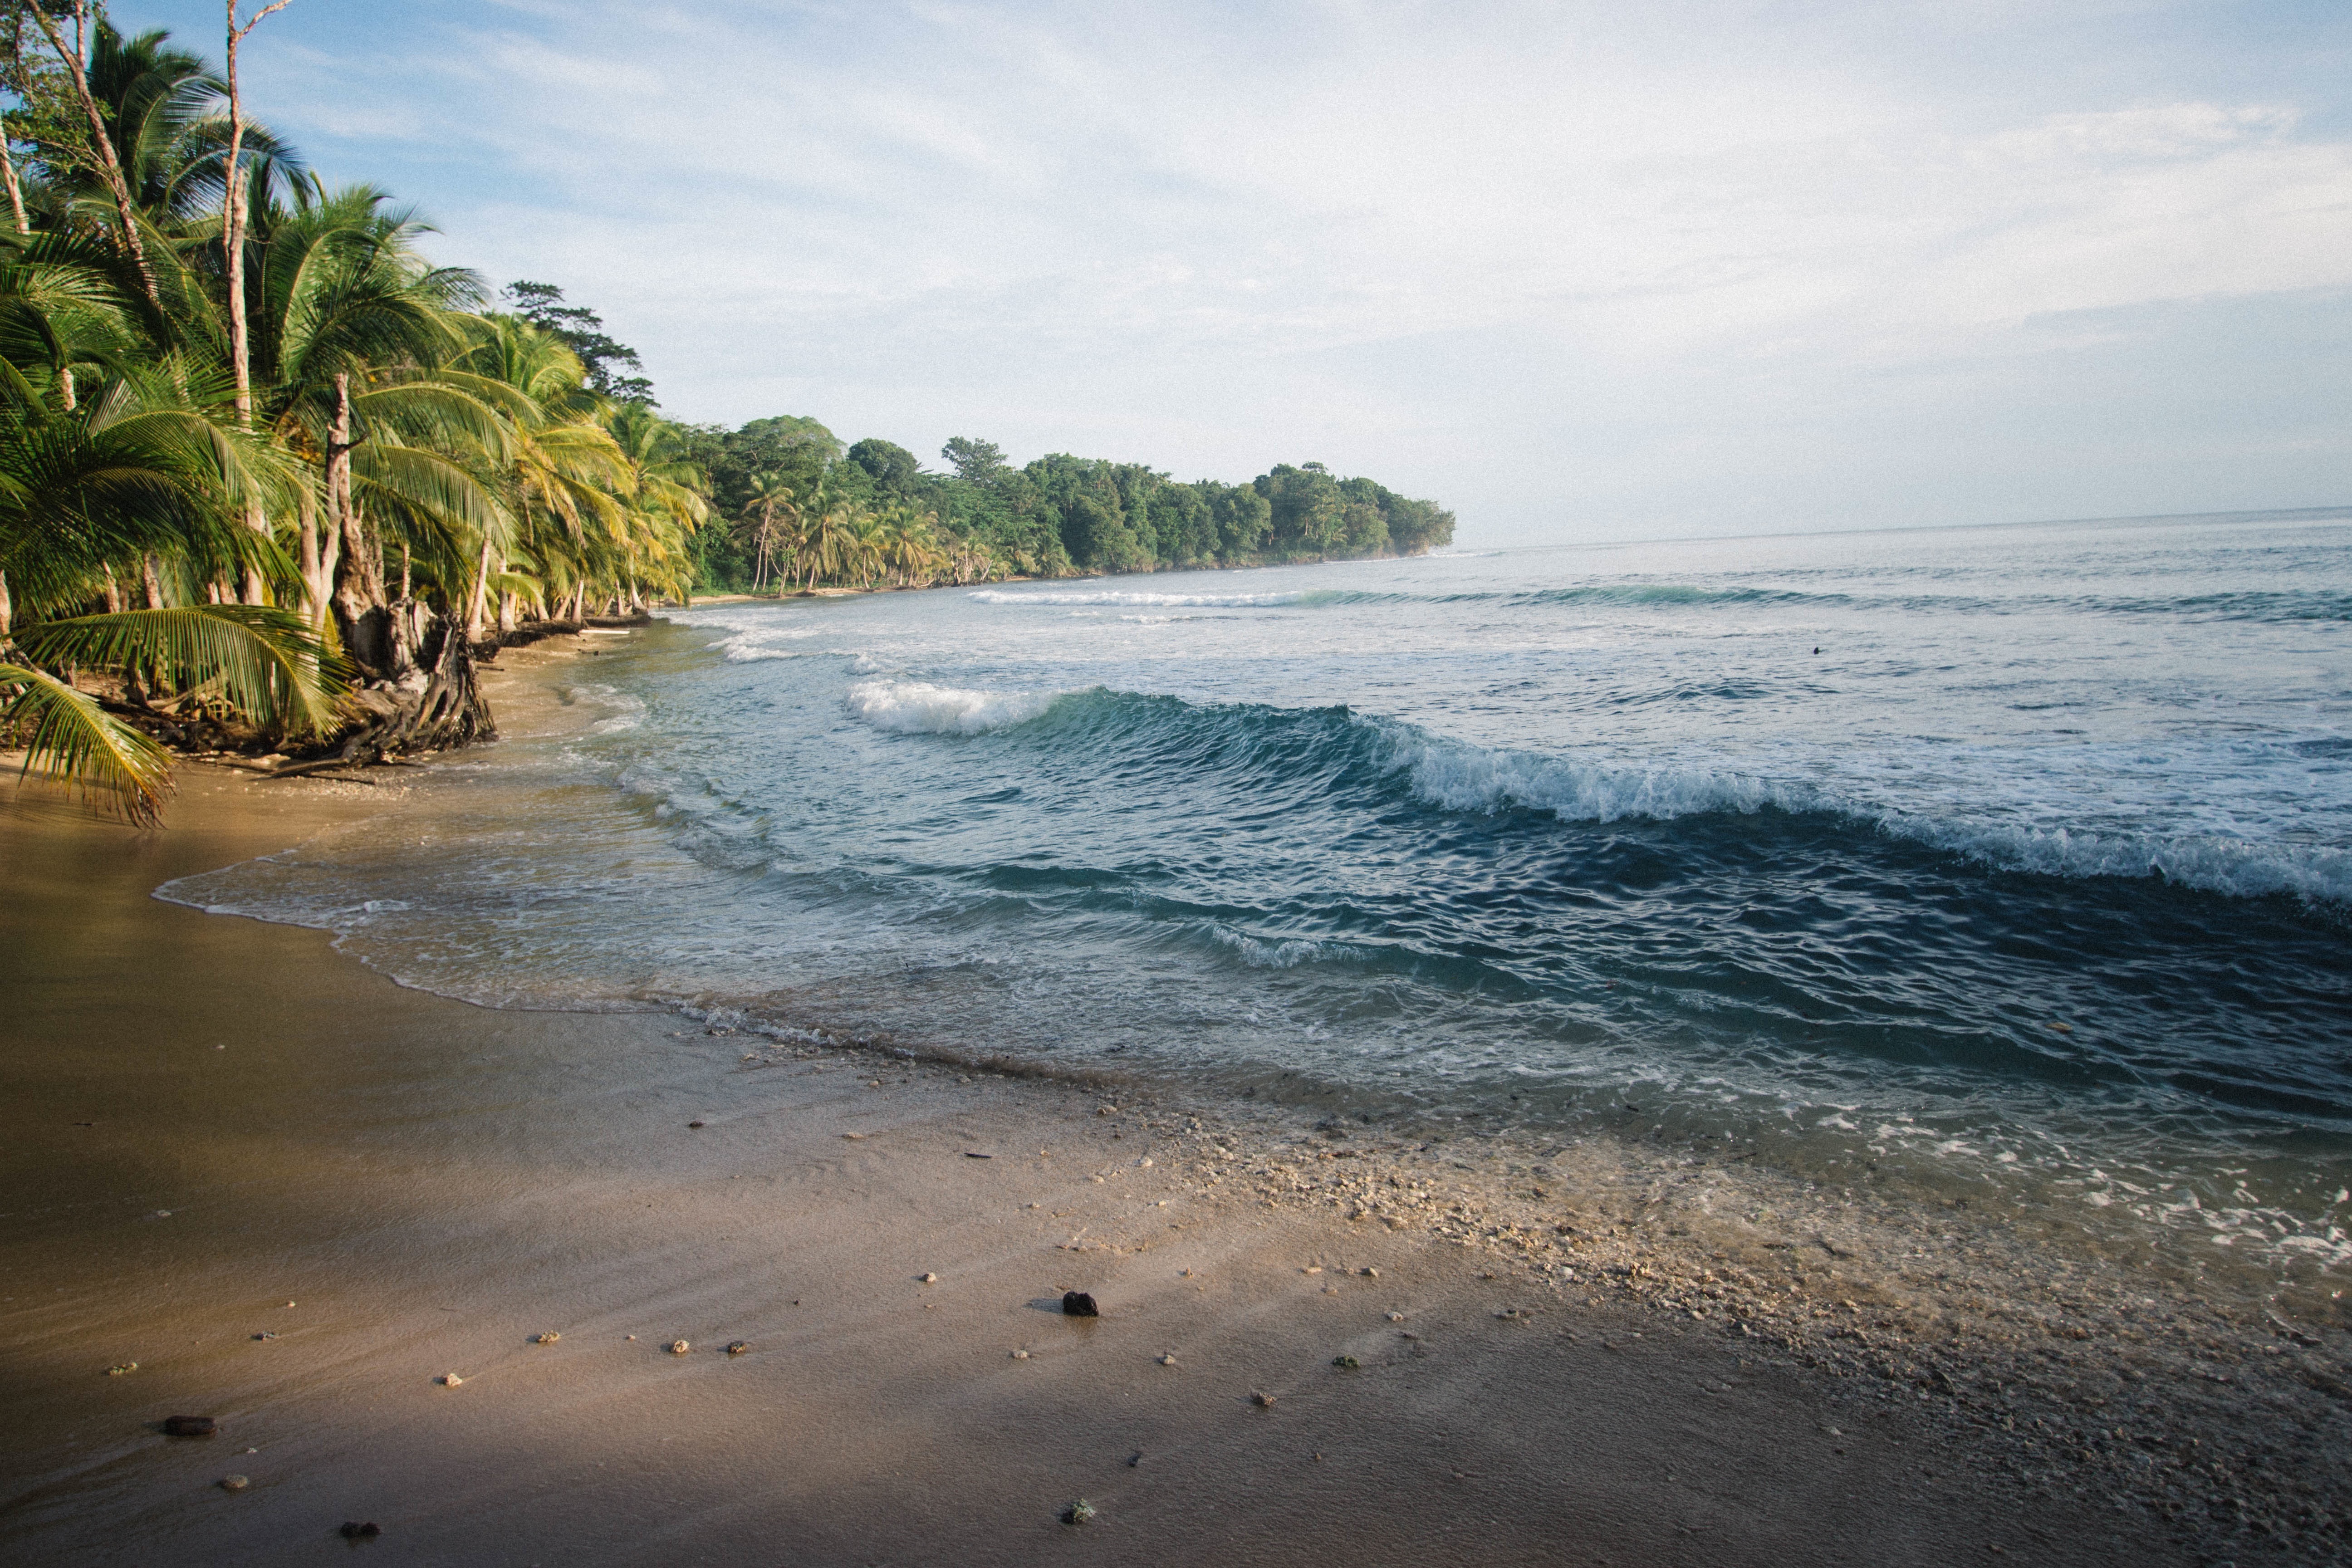
beach, sea, coast, water, sand, rock, ocean, horizon, sky, shore, wave, travel, coastline, idyllic, paradise, tropical, bay, tourism, body of water, trees, shells, seas, waves, holidays, pebbles, palmtrees, beaches, day, pacific, palms, sandy beach, palm trees, destination, tropical island, tropical beach, blue ocean, wind wave